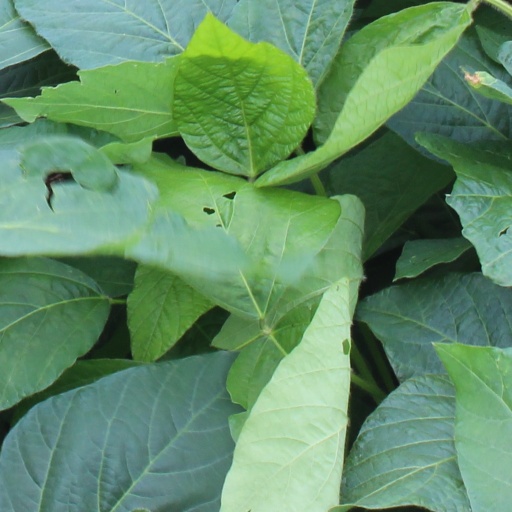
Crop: soybean